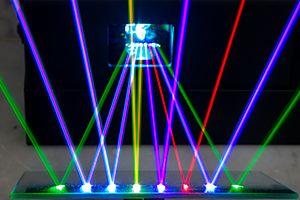
vue des faisceaux à la sortie du laser (contrôleur Genesis)
La harpe laser est un instrument de musique électronique où l'émission du son est contrôlée par les mains de l'instrumentiste interrompant le passage de faisceaux laser. L'interruption du faisceau laser déclenche un événement MIDI transmis à un synthétiseur.